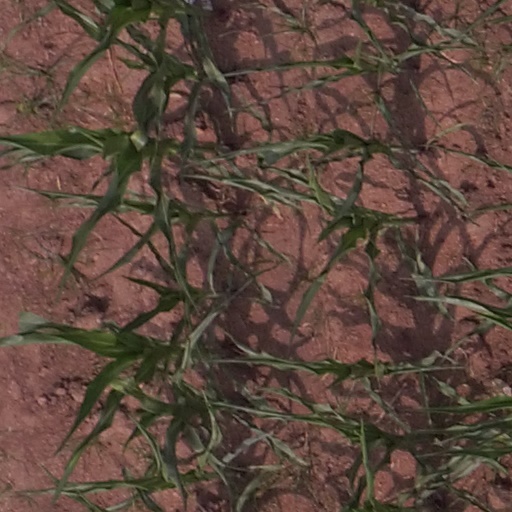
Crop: maize; corn